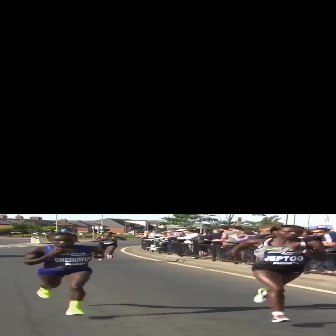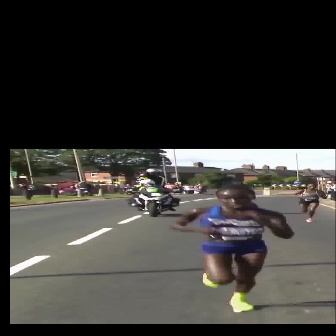
  Please identify the target specified by the bounding box [21,232,104,315] in the first image and locate it in the second image. Return the coordinates in [x_min,y_min,x_max,y_max] format.
Answer: [169,187,294,312]